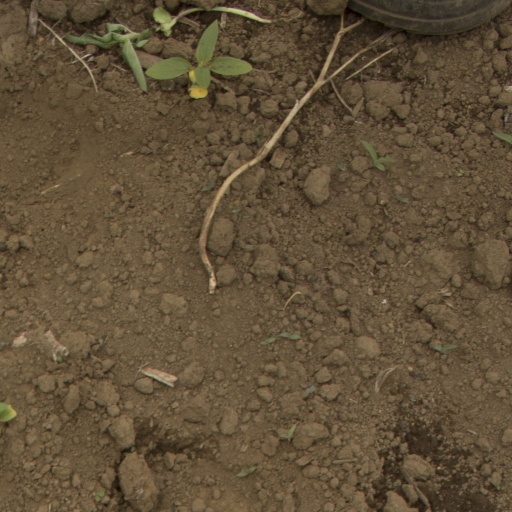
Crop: Jerusalem artichoke